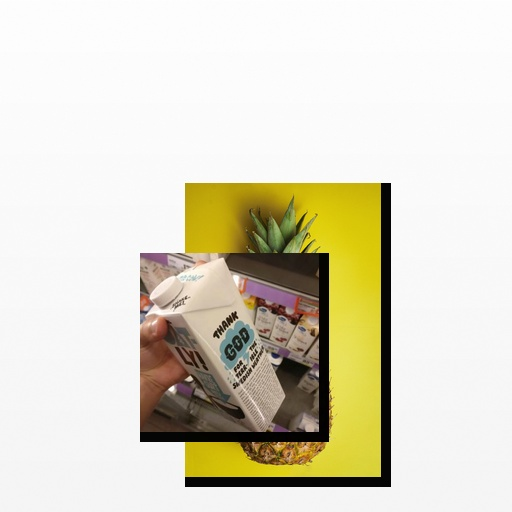
Food items: pineapple, oat_yogurt